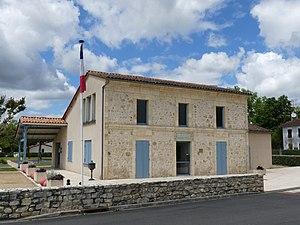
La mairie de Moulin-Neuf, Dordogne, France.
Moulin-Neuf est une commune française située dans le département de la Dordogne, en région Nouvelle-Aquitaine.